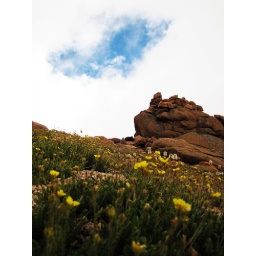
The first patch of blue sky we saw above timberline with a rock formation and wildflowers.